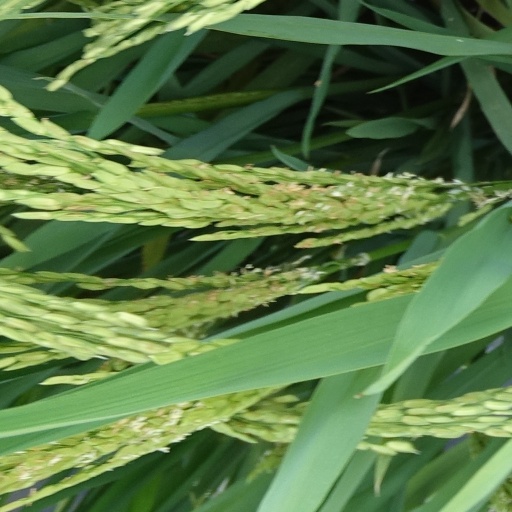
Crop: rice